A Girl's Desire

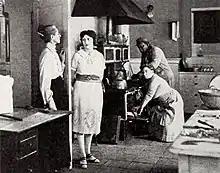

A Girl's Desire is a 1922 American silent comedy film directed by David Smith and starring Alice Calhoun, Warner Baxter and Frank Hall Crane.